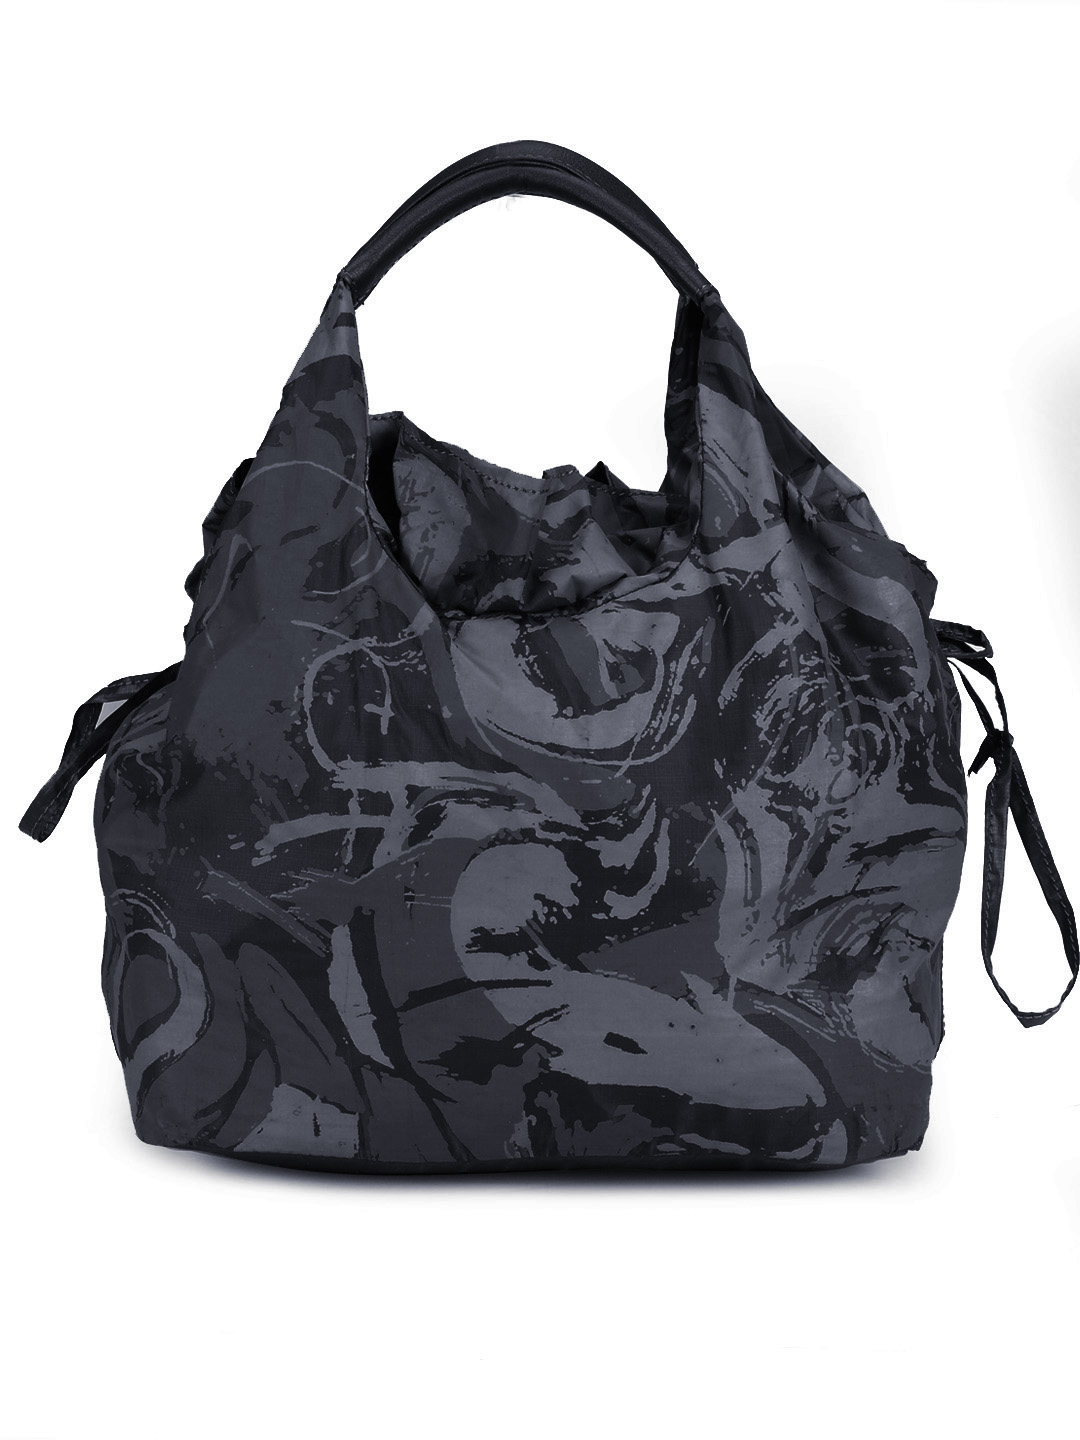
Baggit Women Grey Bag
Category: Accessories / Bags / Handbags
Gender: Women
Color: Blue
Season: Summer 2012
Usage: Casual